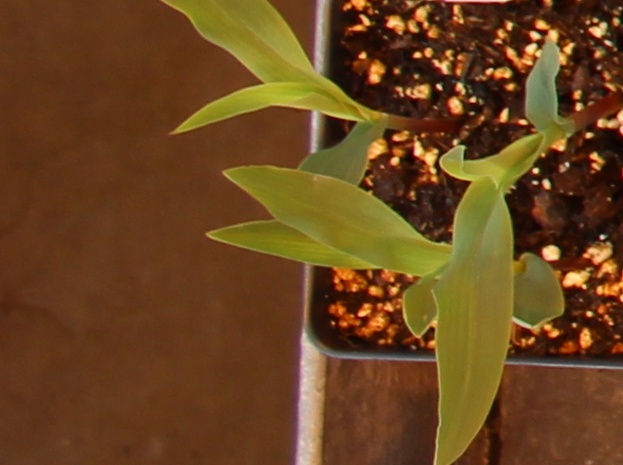
Label: Corn